Götz station

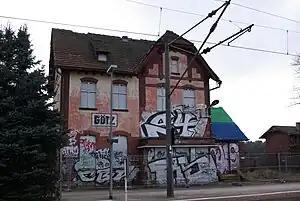
2009

Götz station is a railway station in the village of Götz, in the municipality of Groß Kreutz, located in the Potsdam-Mittelmark district in Brandenburg, Germany.